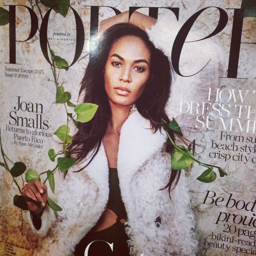
film actor on the cover